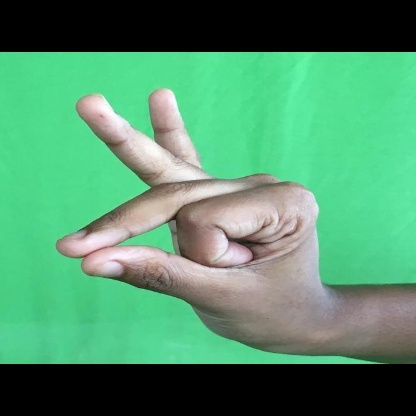
Mudra: Bramaram